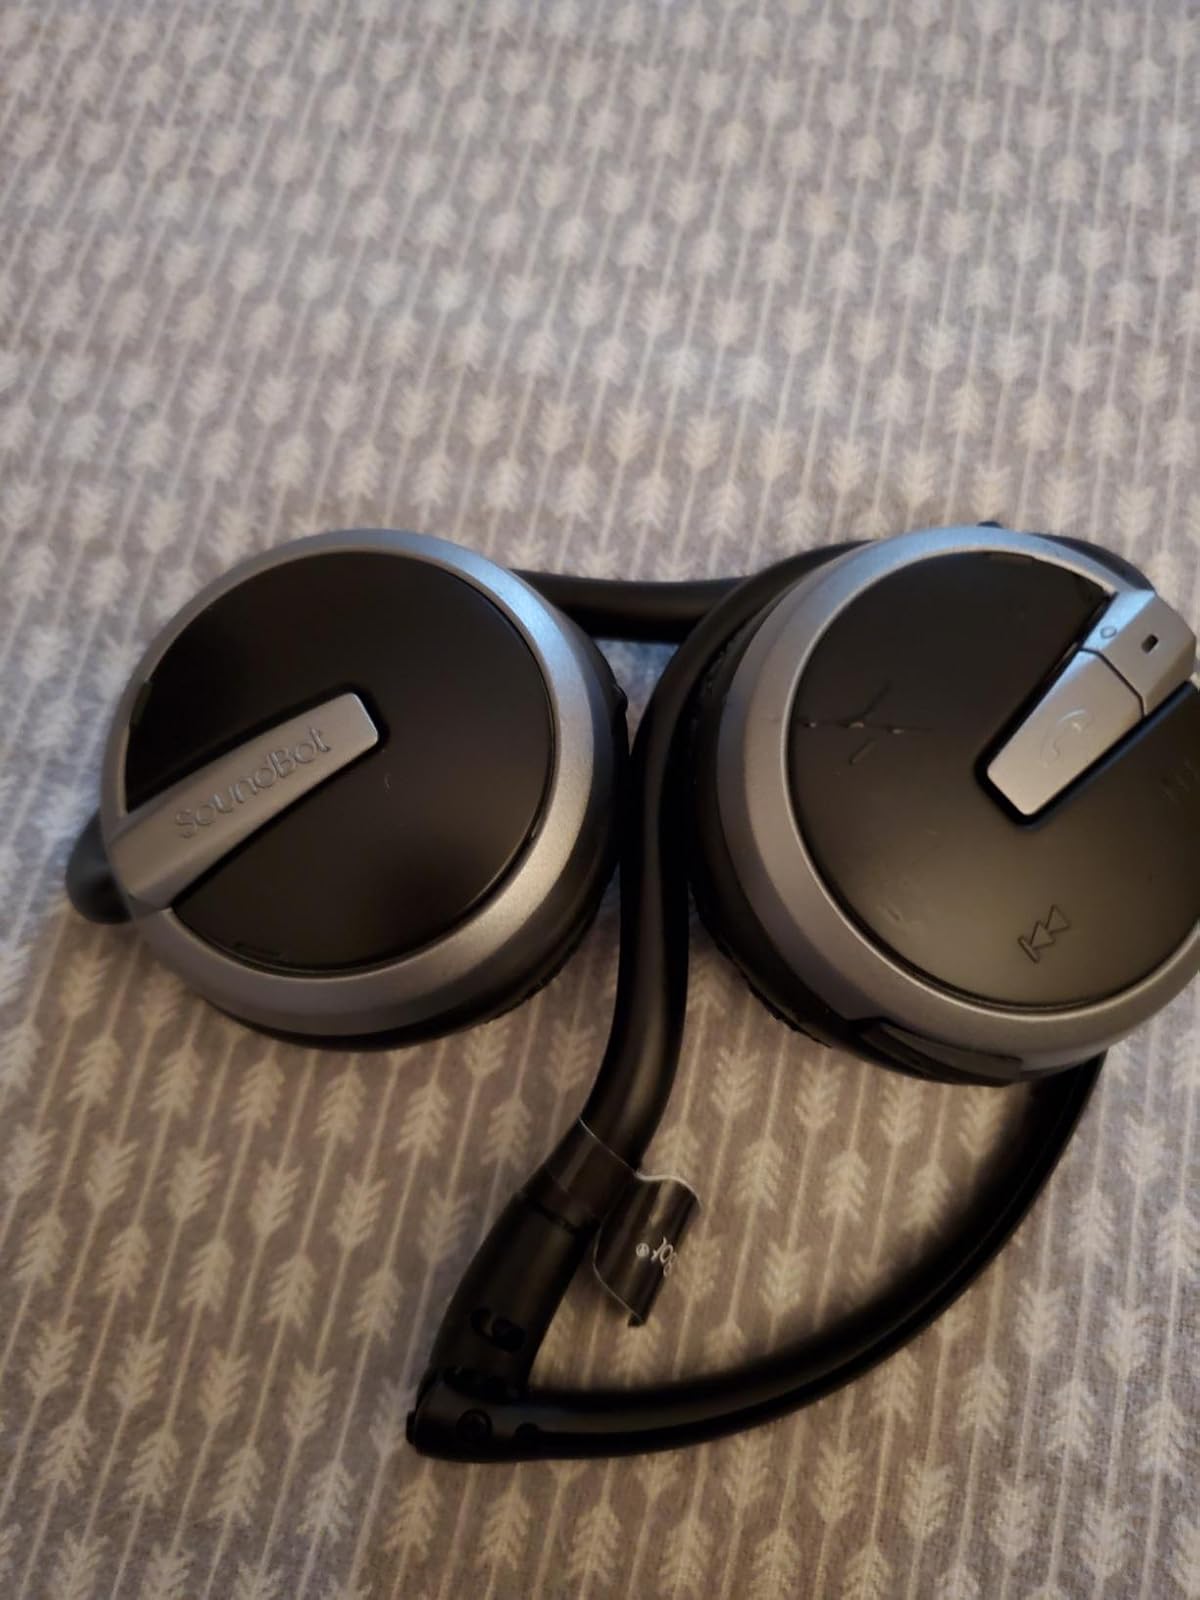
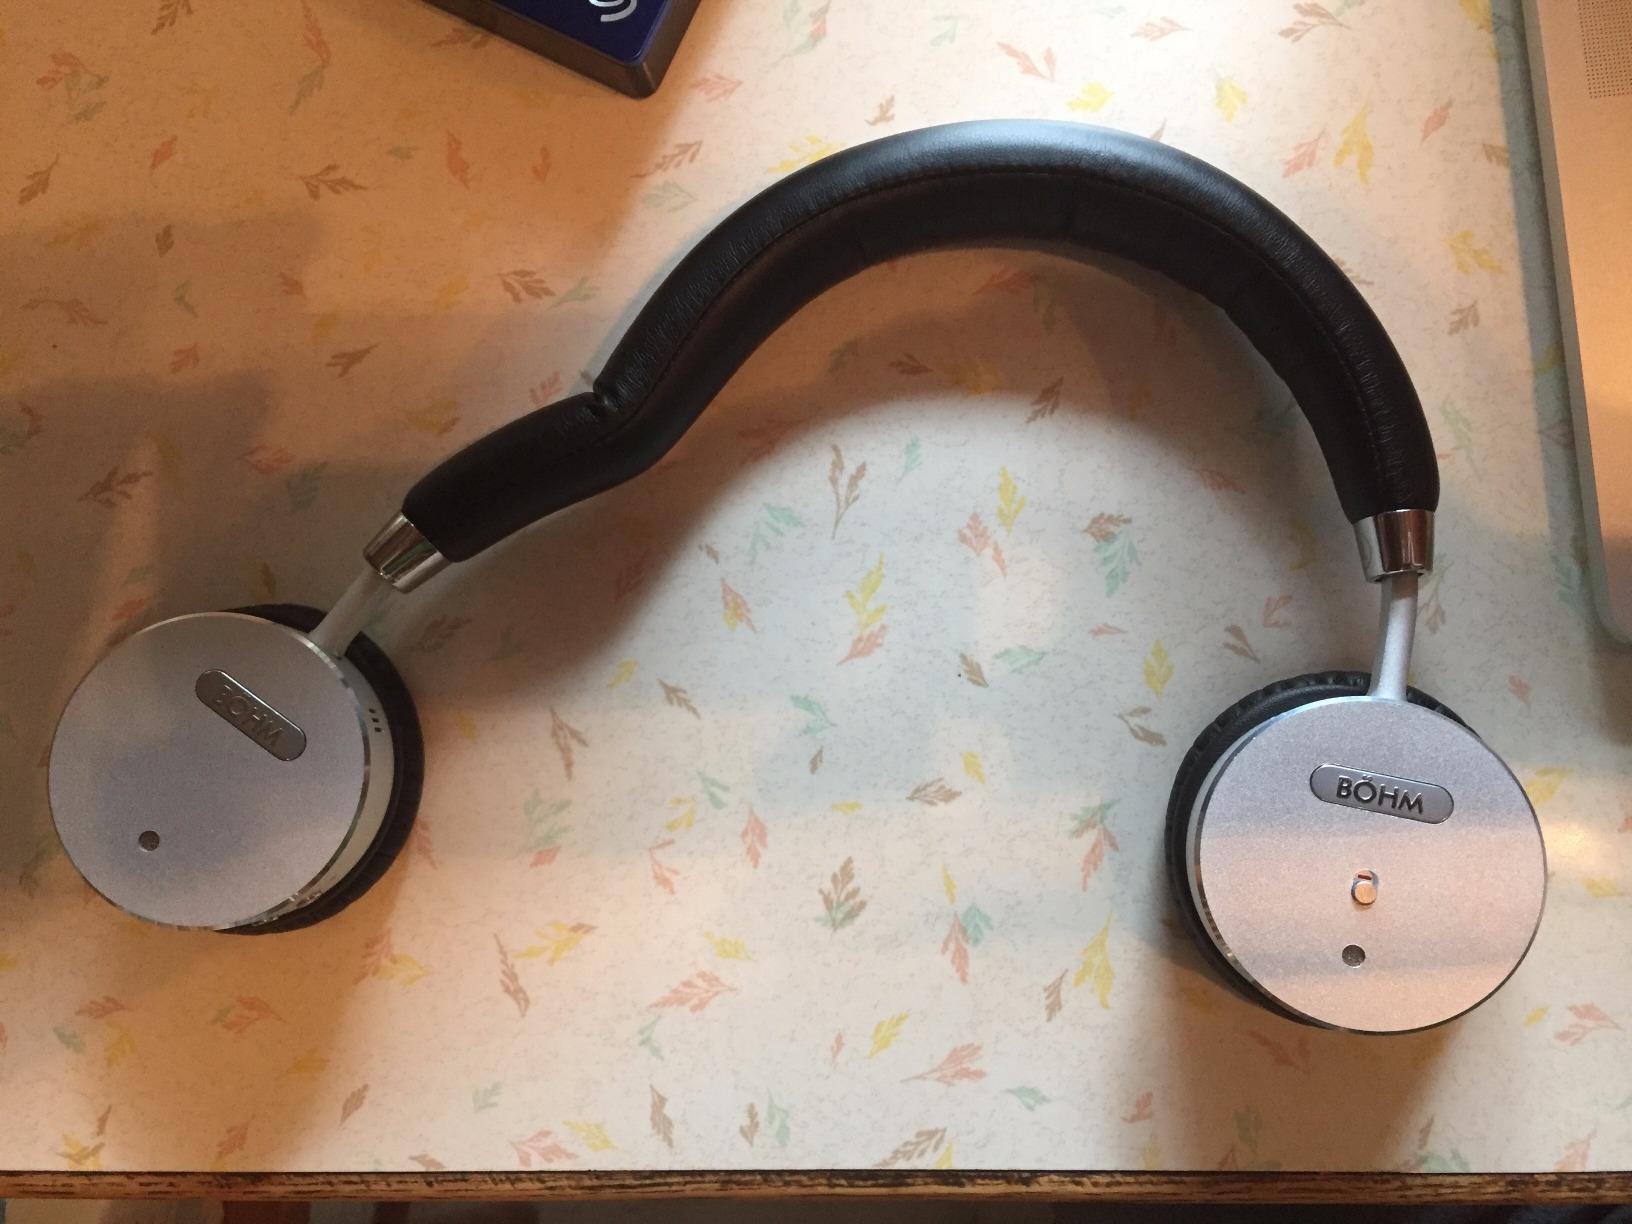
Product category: headphones
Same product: no